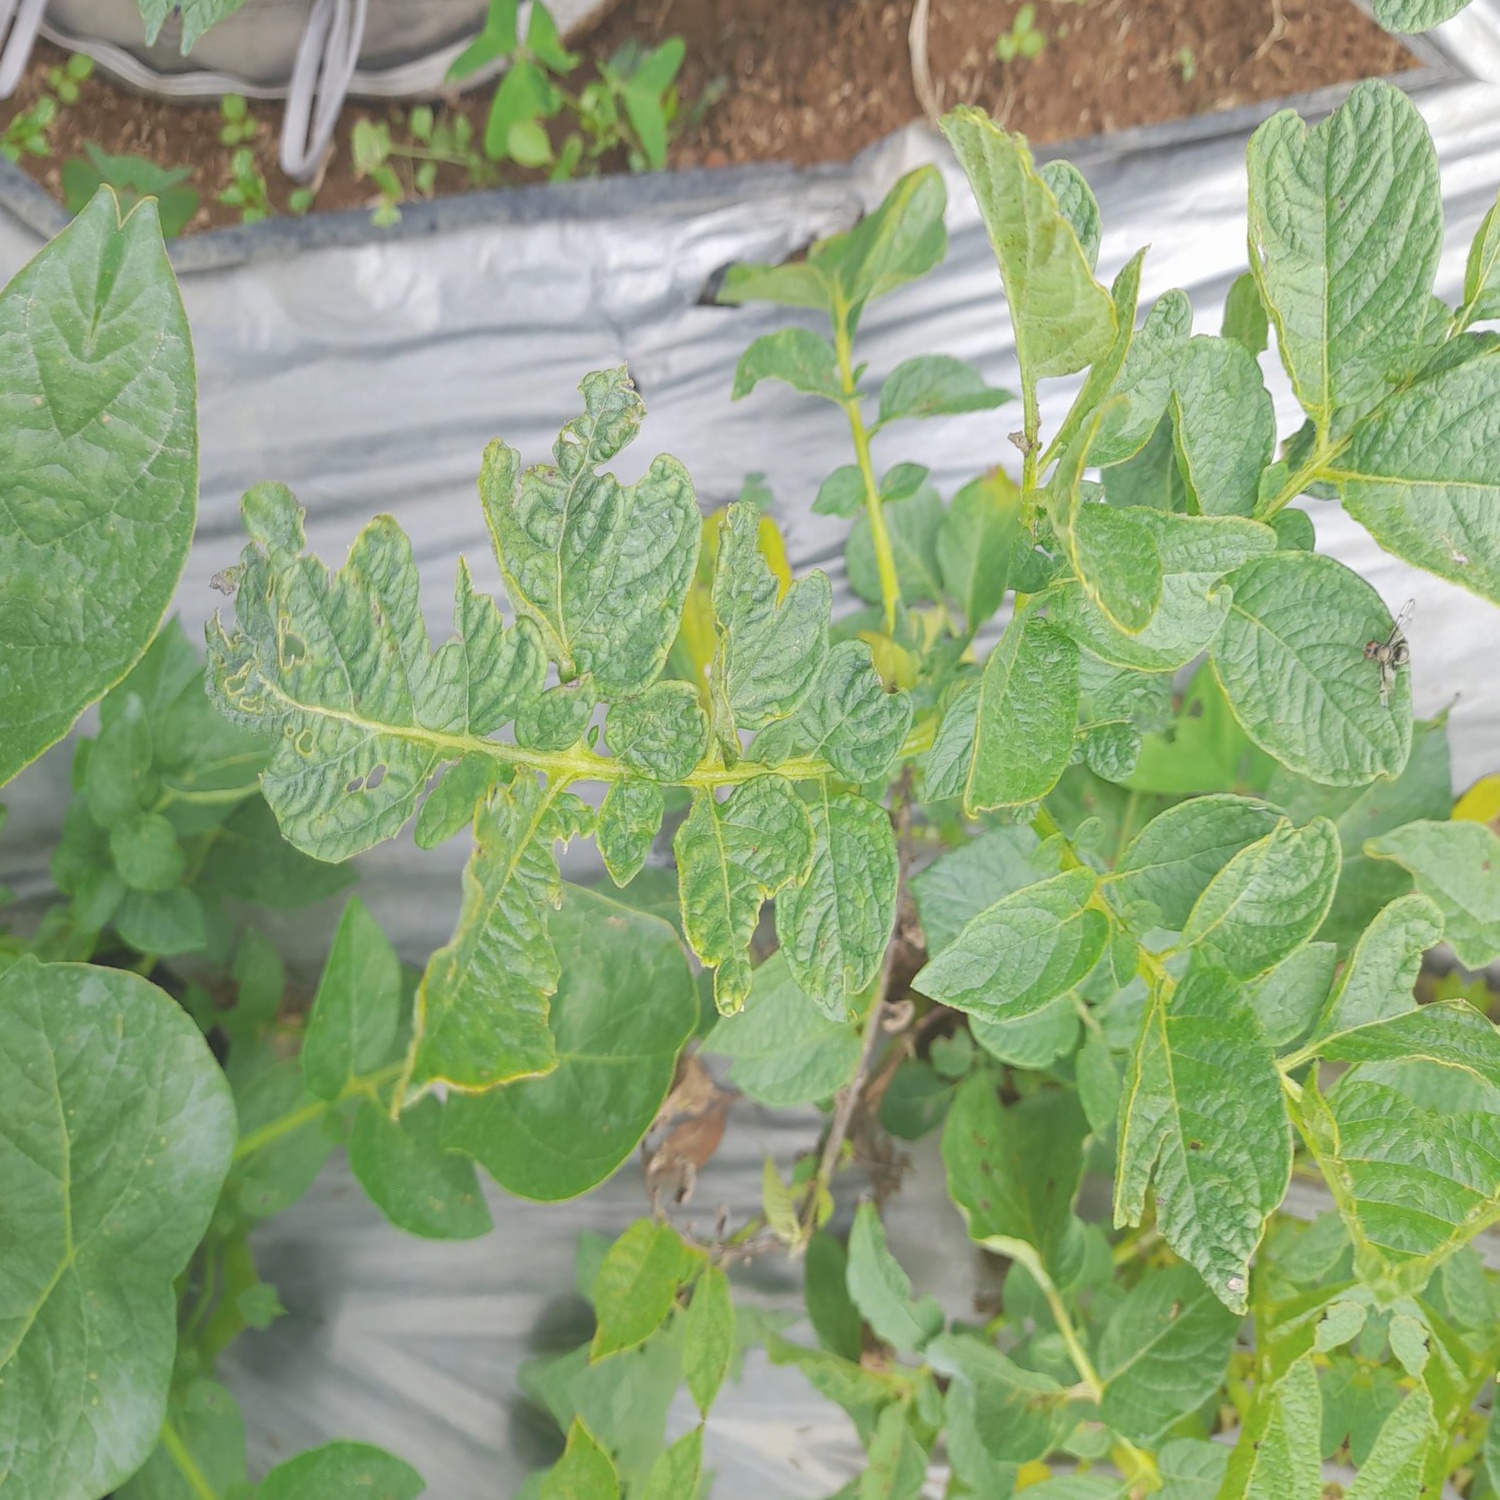
Etiqueta: Virus